DJMax Technika 3

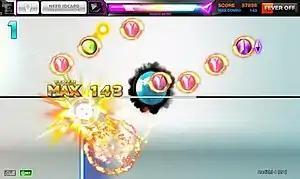
Gameplay screenshot of DJMax Technika 3, demonstrating the new game interface.

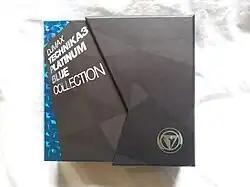
Box of the Technika 3 Platinum Blue Collection.

As with earlier "DJMax Technika" games, "Technika 3" utilizes the Platinum Crew service for online play and rankings. The Crew Challenge mode includes various mission modes of varying difficulties and involves various "crew" teamplay elements.